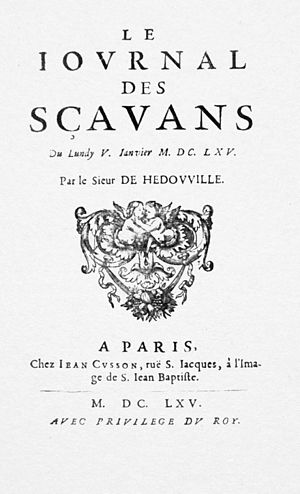
Journal des Savants
Journal des Savants regnes for at være verdens ældste videnskabelige tidsskrift. Ideen om et videnskabeligt og litterært tidsskrift blev fostret af den franske historiker François Eudes de Mézeray, men det blev filosoffen og juristen Denis de Sallo som førte den ud i livet i januar 1665.